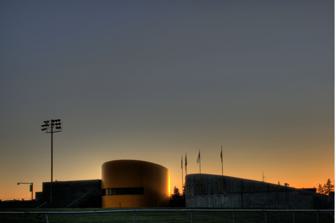
Building: Foote Field
Country: Canada
Year built: 2001
Sports facility in Edmonton, Alberta Foote Field Sun setting behind Foote Field. Location 11601 68 Avenue, University of Alberta South Campus, Edmonton , Alberta Public transit South Campus/Fort Edmonton Park station Owner University of Alberta Capacity East Field: 3,500 West Field: 1,500 Surface East Field: PureGrass West Field: Natural grass Construction Opened September 8, 2001 Construction cost C$10.5 million ($16.9 million in 2023 dollars ) Tenants Alberta Golden Bears / Alberta Pandas ( U Sports ) (2001–present) FC Edmonton ( NASL ) (2011) Foote Field is a multi-purpose sports facility on the University of Alberta South Campus in Edmonton , Alberta , Canada, built as a legacy facility for the 2001 World Championships in Athletics . It was named for University of Alberta alumnus, former varsity track athlete, and philanthropist Eldon Foote, who donated $2 million toward the construction costs. Design Foote Field features two separate athletic fields on either side of a multi-purpose indoor facility. The East Field is a fully lit stadium that serves as home for the Alberta Golden Bears football . It features a CFL -sized surface, press box, electronic scoreboard, and has a capacity of 3,500 spectators. The East Field also features a four-lane, 125 m warm-up runway. In 2007, the field's older Astroturf surface was replaced with a newer type of hybrid artificial surface made by Astroturf LLC, called PureGrass. The West Field is designed for track-and-field training and competition. It features a 400 m Beynon Sports running track, as well as separate areas for long jump / triple jump , high jump , pole vault , discus , hammer , shot put , and javelin . Inside the track is a natural-turf soccer field. Like the East Field, the West Field features a press box, electronic scoreboard, and has a capacity of 1,500 spectators. Between the two fields is a multi-purpose indoor facility, which includes locker rooms, press box, and concession area. Other indoor facilities include classroom space, meeting rooms, and a high-performance weight-training area. The fitness centre is for the use of high-performance student-athletes only. References